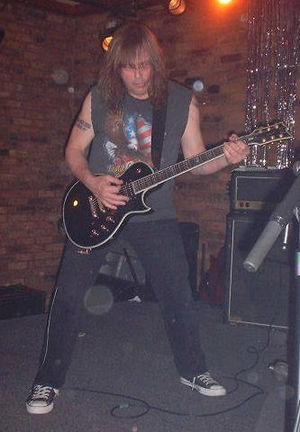
Ross the Boss, de son vrai nom Ross Friedman, fut le guitariste original du groupe de heavy metal Manowar, depuis la formation du groupe en 1980 jusqu'en 1988.